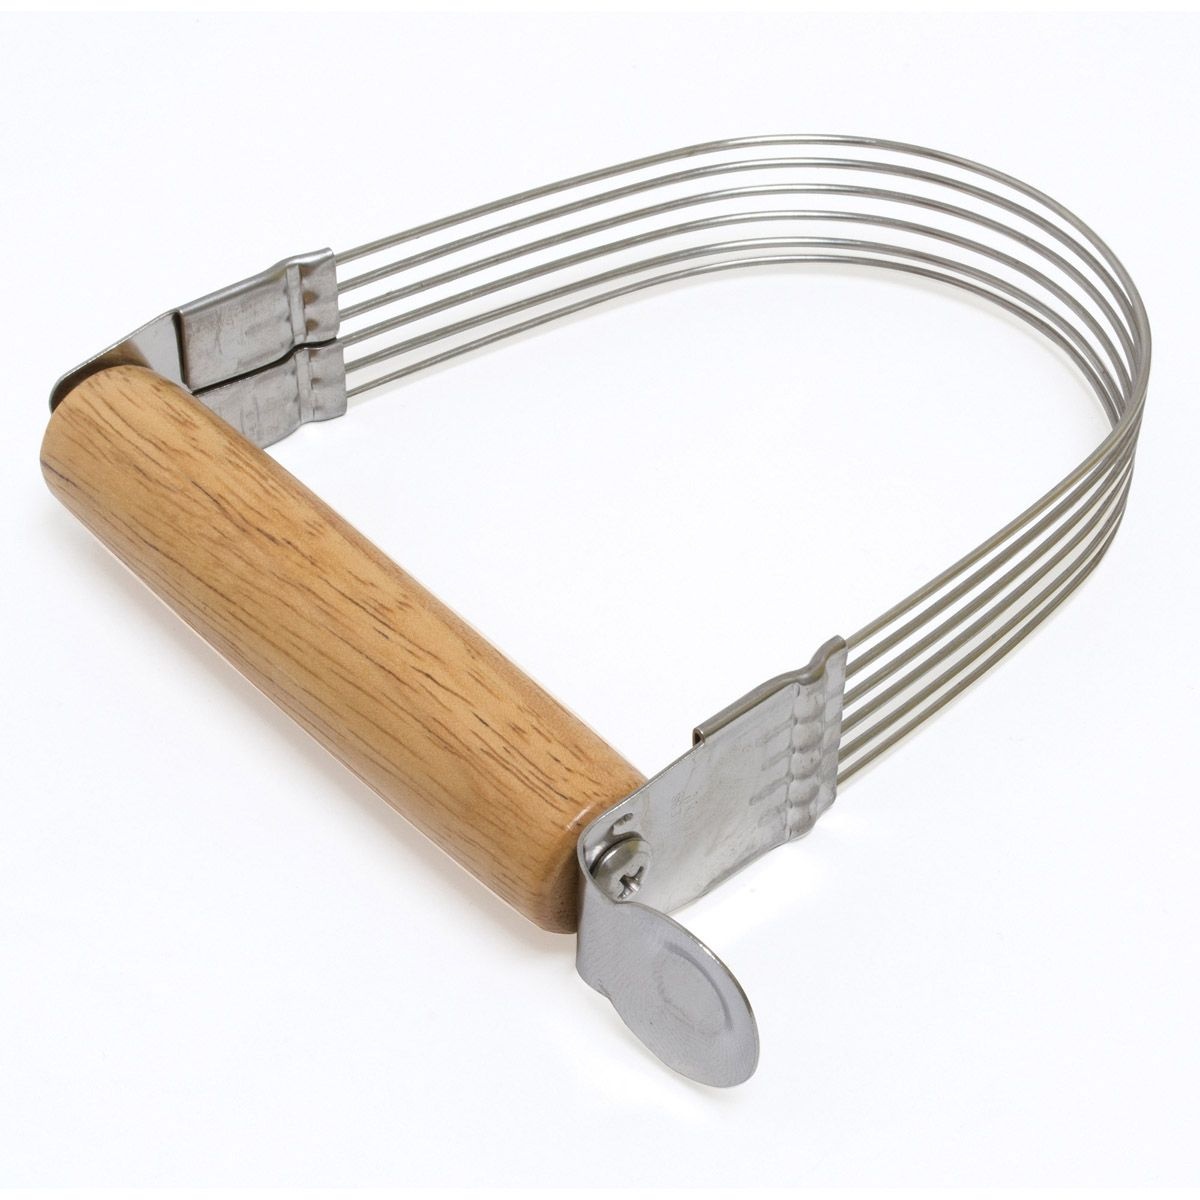
Pastry Blender with Stainless Steel Wire
Mrs. Anderson's Baking Pastry Blender: The Baker's Essential for Perfect Dough Experience the ease of blending thick batters and heavy doughs with Mrs. Anderson's Pastry Blender, a vital tool for achieving the ideal consistency in your baked goods. This pastry blender is designed to make quick work of firm ingredients, ensuring even distribution for superior taste and texture. Efficient and Sturdy Design Equipped with heavyweight stainless steel wires, this pastry blender is both durable and effective in cutting through butter, shortening, and cream cheese. The wooden handle offers a comfortable grip, allowing for firm pressure and precise control as you blend ingredients to the perfect consistency. Versatile Baking Tool Ideal for creating lighter dough for pastries, flakier pie crusts, or even mixing a crumb topping for your favorite fruit cobbler. Simply use an up-and-down motion to blend ingredients in a mixing bowl or on a work surface until you achieve the desired dough texture. Easy to Use and Clean This pastry blender is user-friendly and a breeze to clean. For best care, hand wash in warm, soapy water after each use. Product Specifications Dimensions: 5 in L x 4-1/4 in W x 1-1/4 in H Material: Stainless Steel/Wood Mrs. Anderson's Pastry Blender is an indispensable addition to your baking toolkit, ensuring every pastry and pie you make is a testament to your baking skills. With its sturdy construction and easy-to-use design, this tool will become a staple in your kitchen for all your baking projects.
Brand: Mrs. Anderson’s Baking
Category: Home & Garden > Kitchen & Dining > Kitchen Tools & Utensils > Pastry Blenders